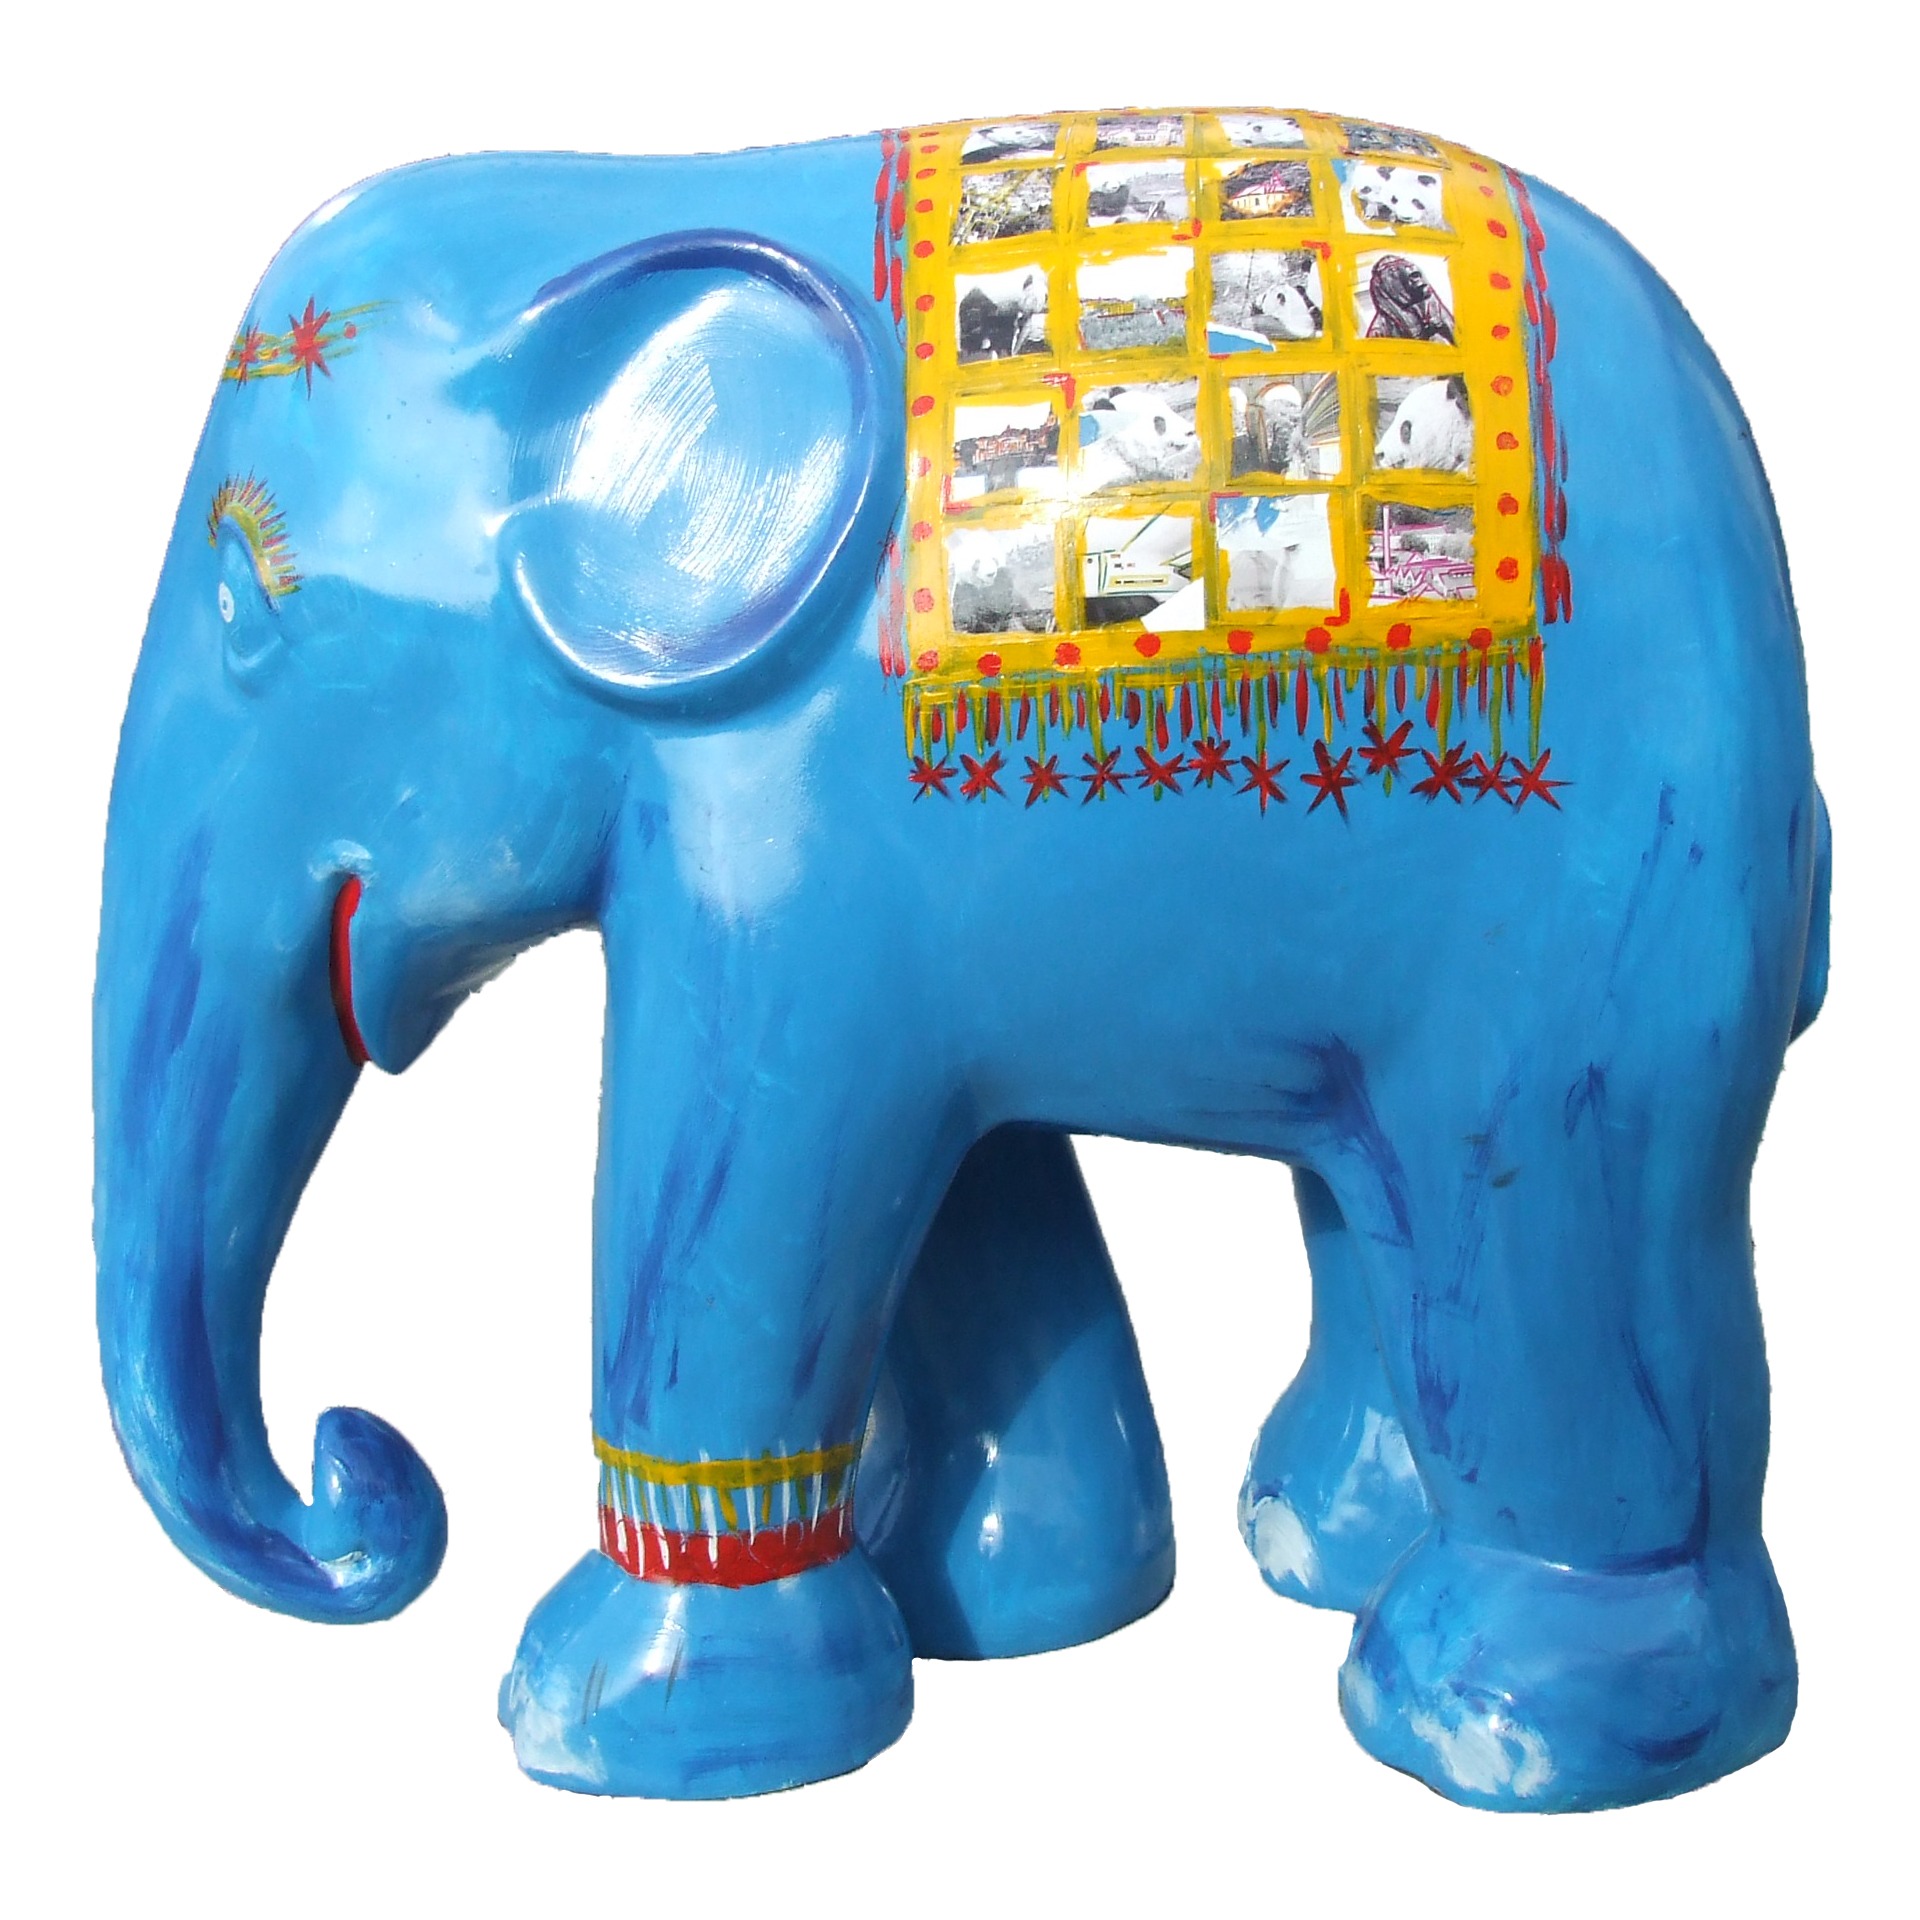
balloon, mammal, toy, elephant, product, inflatable, trier, indian elephant, animal figure, blue elephant, elephants and mammoths, elephant parade